Fairlight II (video game)

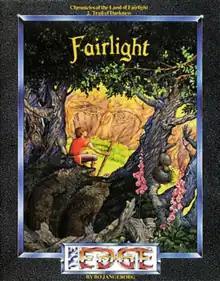

Fairlight II: A Trail of Darkness is an isometric 3D action-adventure game released by The Edge in 1986 for the ZX Spectrum. It is the sequel to "Fairlight".